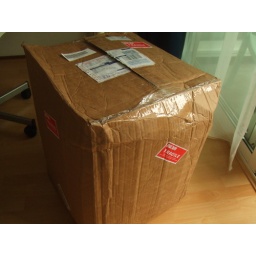
One of our boxes upon arrival from Canada via boat cargo. Note the &amp;quot;Fragile&amp;quot; stickers on every side.